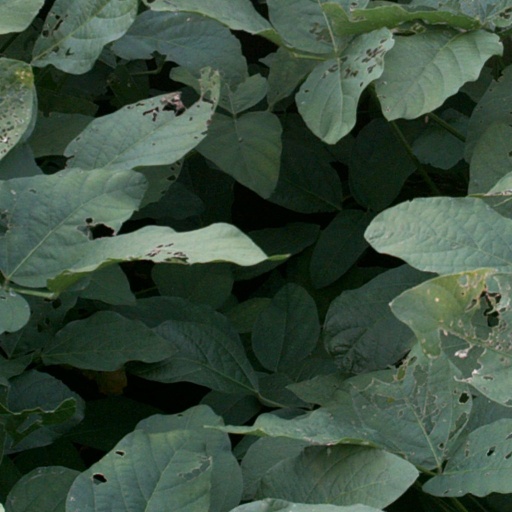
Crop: soybean